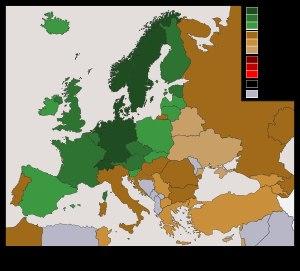
Liste de notes souveraines par pays pour les trois principales agences de notation financière : Standard & Poor's, Fitch et Moody's.